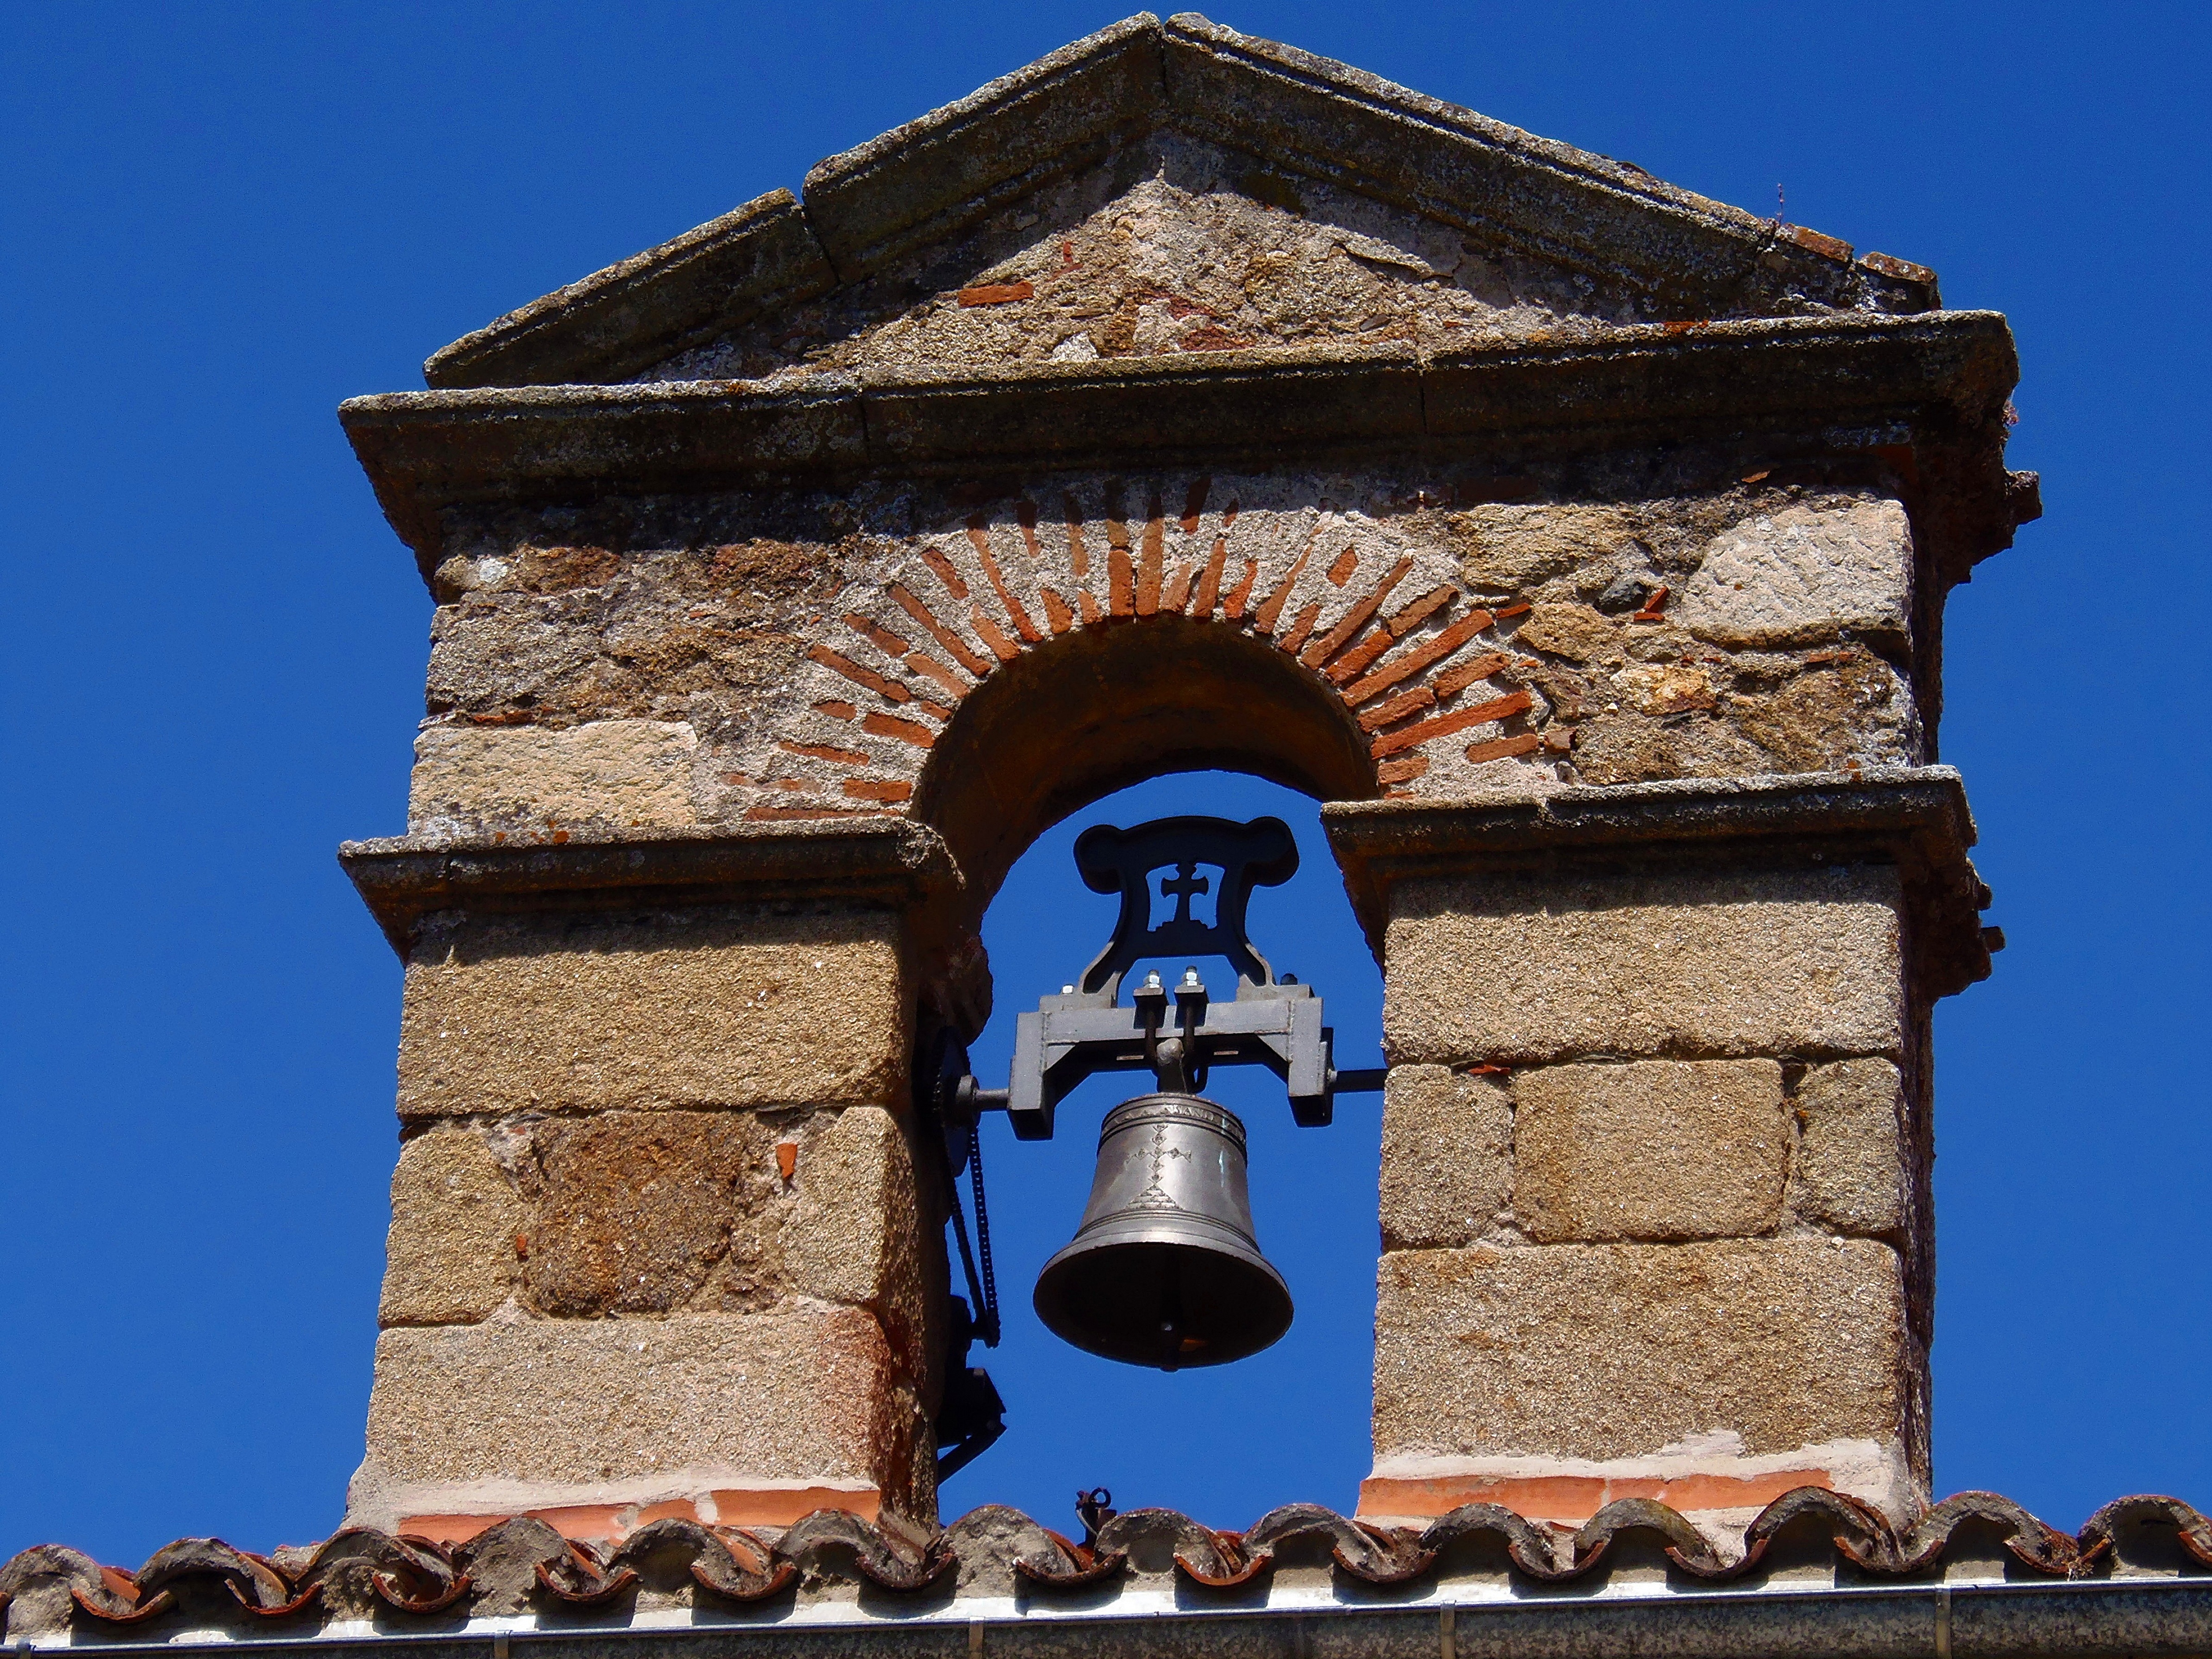
bell, tower, church, chapel, church bell, bell tower, hermitage, campaign, ancient history